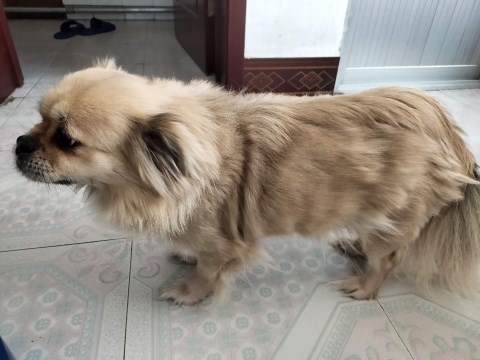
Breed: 3336-n000121-chinese_rural_dog